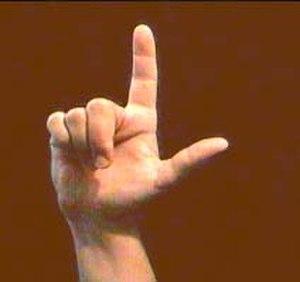
L est la 12ᵉ lettre et la 9ᵉ consonne de l'alphabet latin. L a en français la valeur phonétique [l].
Un ’alphabet dactylologique ou alphabet manuel ou encore alphabet digital est une manière de représenter l'alphabet avec des signes.